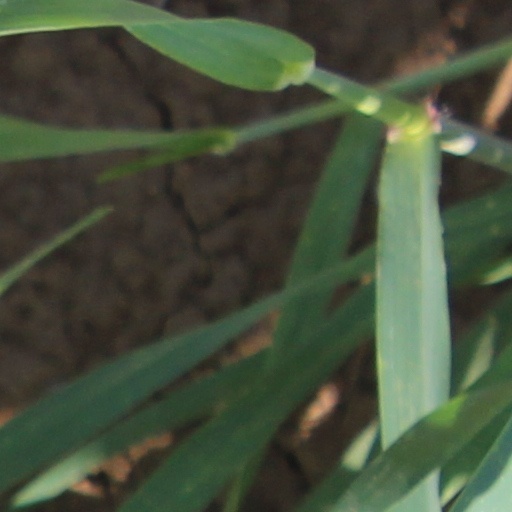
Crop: wheat